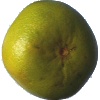
Label: pomelo_sweetie